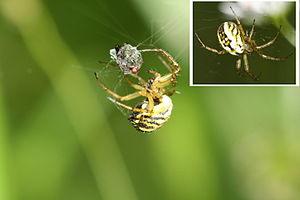
Mangora acalypha (Mangore «